COVID-19 pandemic in Thailand

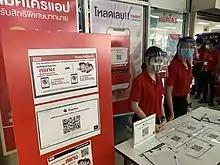
A preventive measure introduced in May; Thai Chana QR-code before entering a retail premise to track individual customers

On 12 January, the World Health Organization (WHO) confirmed that a novel coronavirus was the cause of a respiratory illness in a cluster of people in Wuhan, Hubei, China, who had initially come to the attention of the WHO on 31 December 2019.